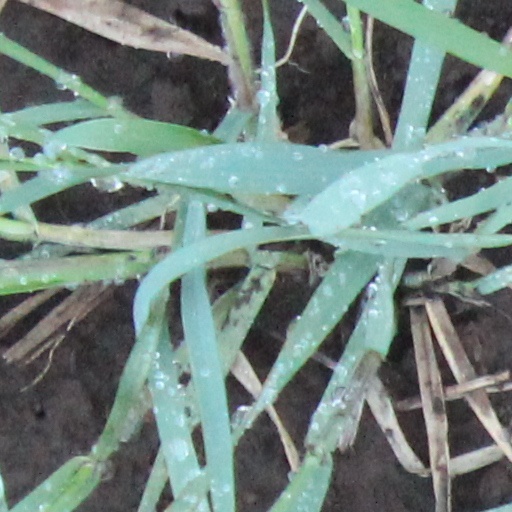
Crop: wheat